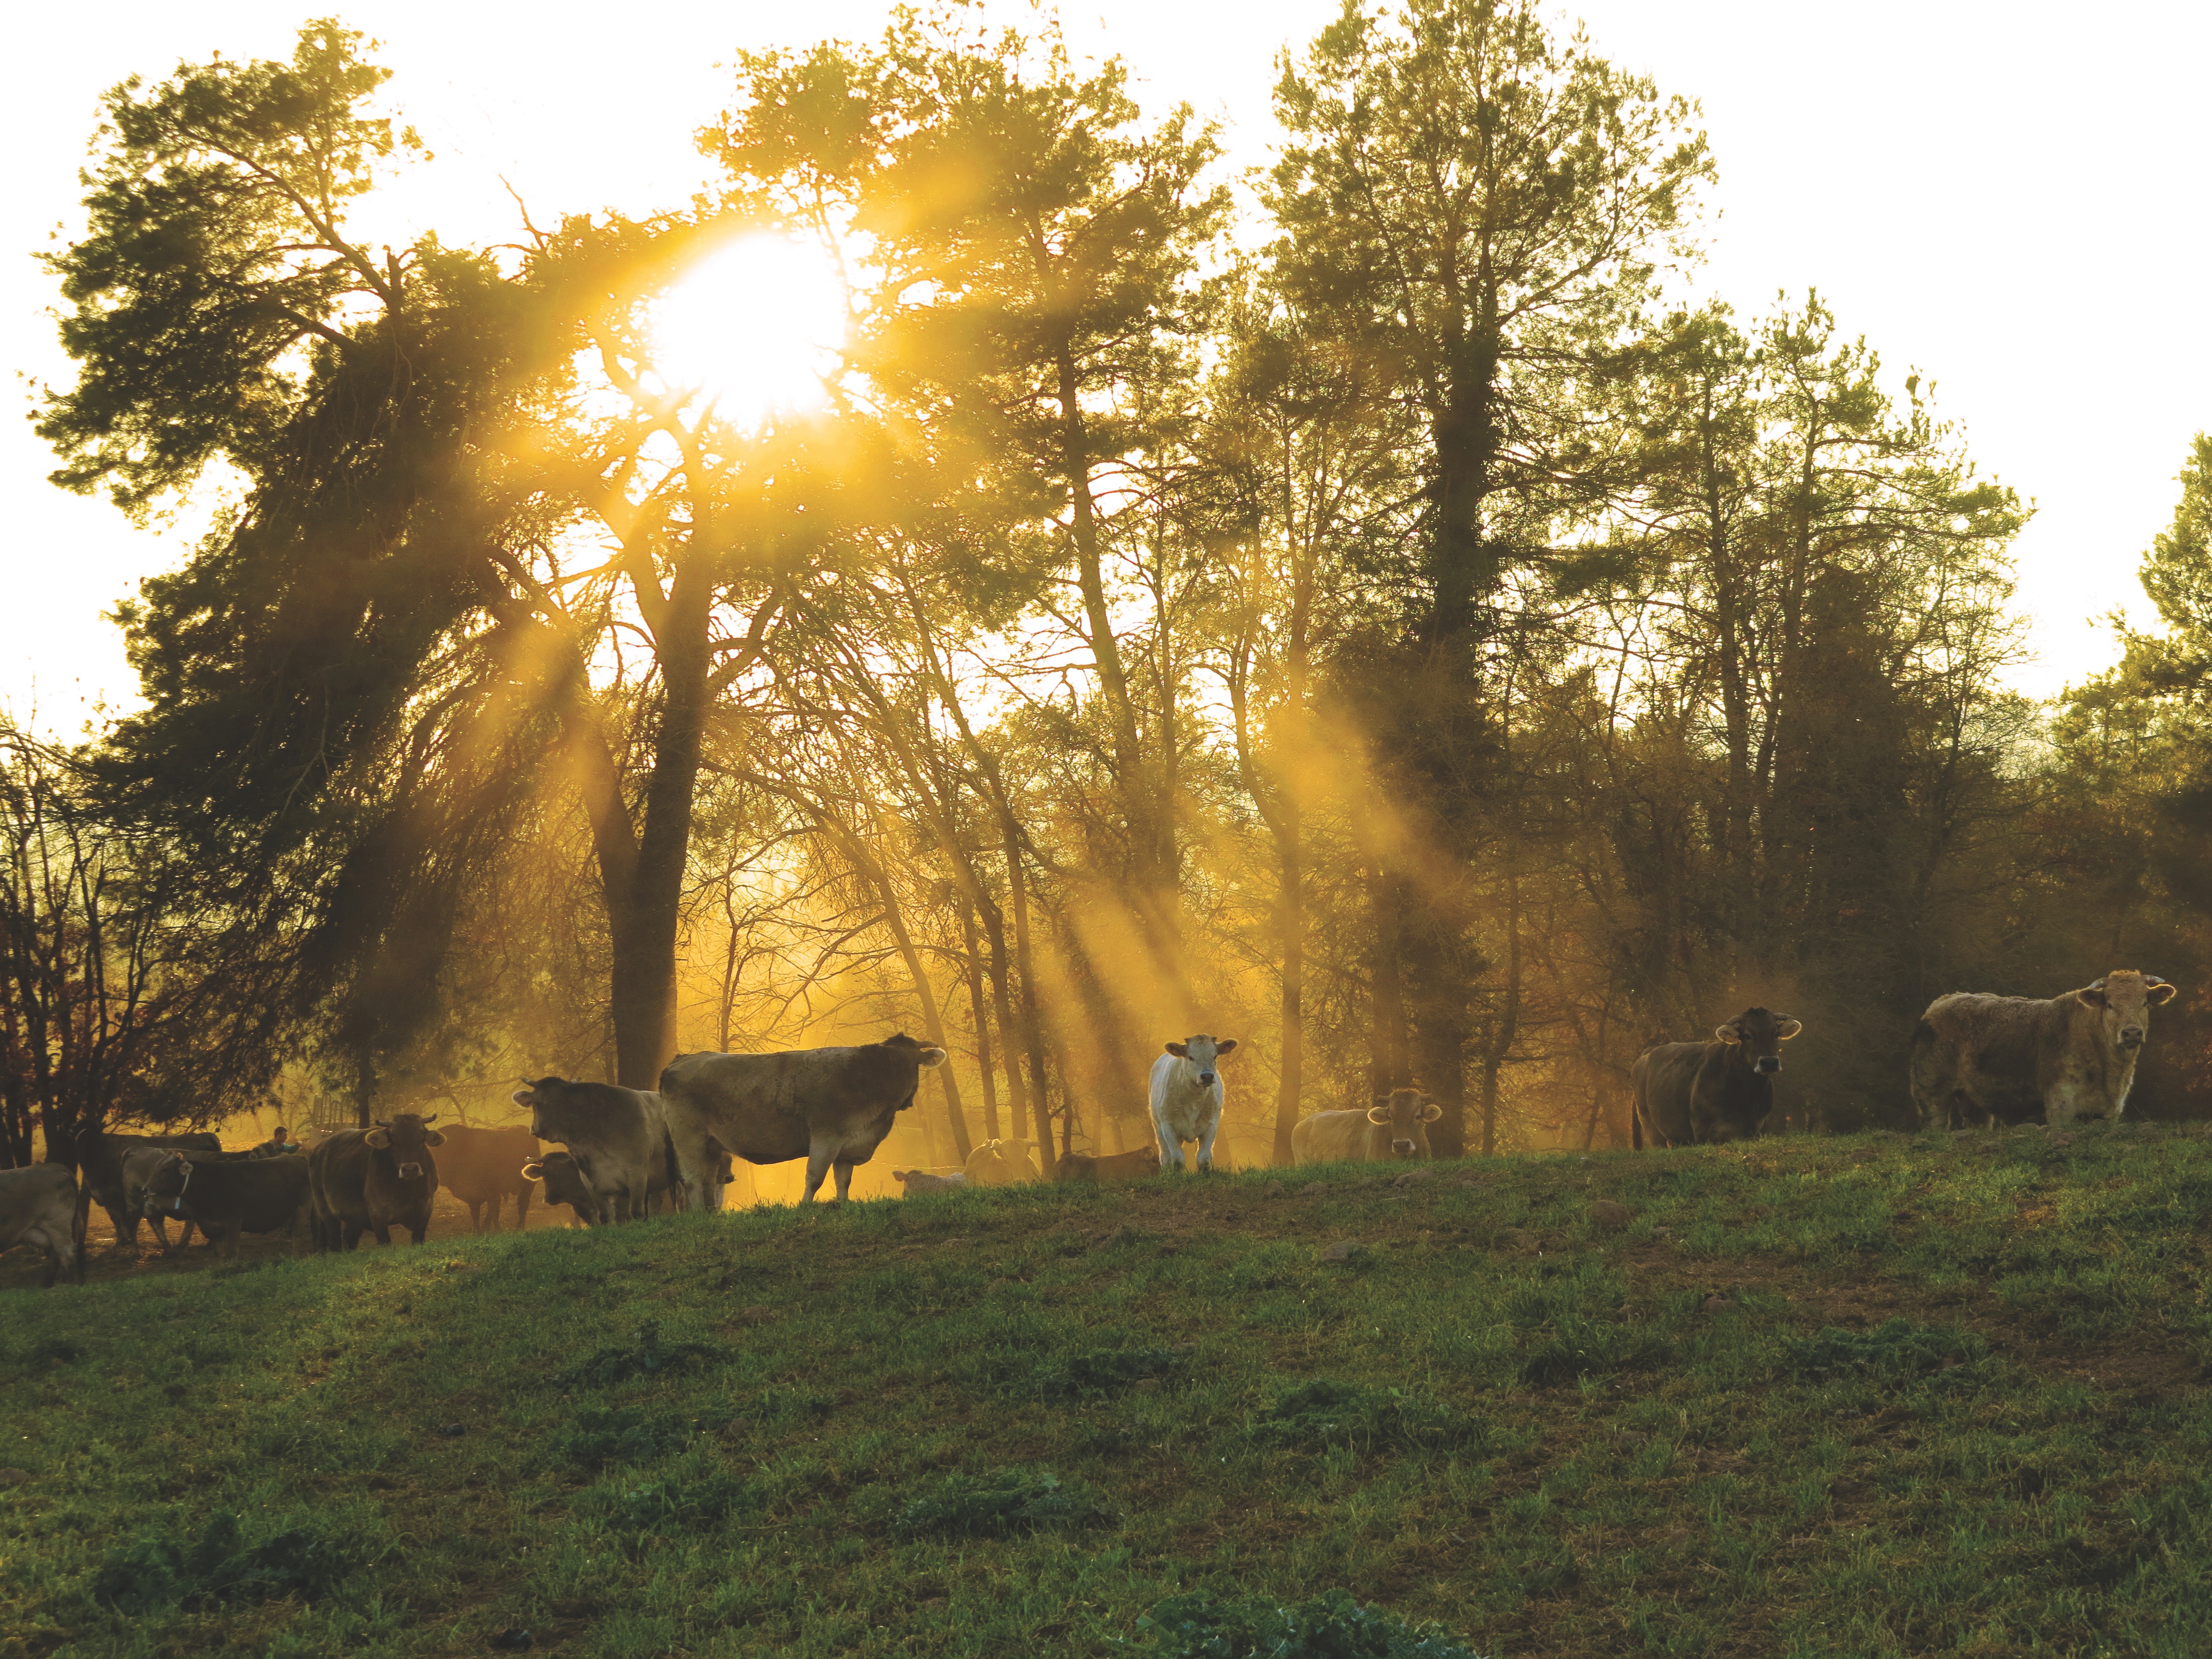
landscape, tree, plant, field, meadow, prairie, sunlight, morning, flower, pasture, autumn, savanna, woodland, habitat, rural area, natural environment, atmospheric phenomenon, woody plant